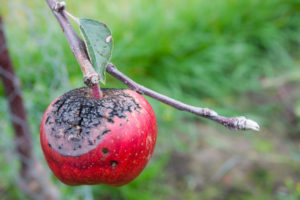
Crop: apple
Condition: scab